PDVAL affair

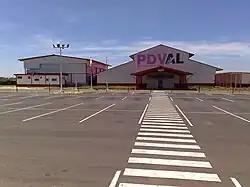
PDVAL warehouse in the Community of Cardón.

The PDVAL affair, also known as the Pudreval affair, refers to the finding of tons of rotten food supplies in mid-2010 imported during Hugo Chávez's government through subsidies of state-owned enterprise PDVAL. Due to the scandal, PDVAL started being administrated by the Vicepresidency of Venezuela and afterwards by the Alimentation Ministry. Three former managers were detained, but were released afterwards and two of them had their positions restored. In July 2010, official estimates stated that 130,000 tons of food supplies were affected, while the political opposition informed of 170,000 tons. As of 2012, any advances in the investigations by the National Assembly were unknown.